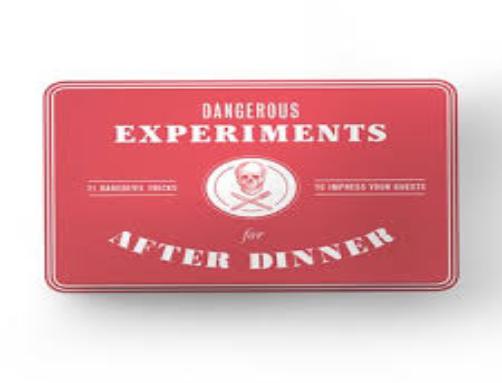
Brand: After Dinner
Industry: Necessities